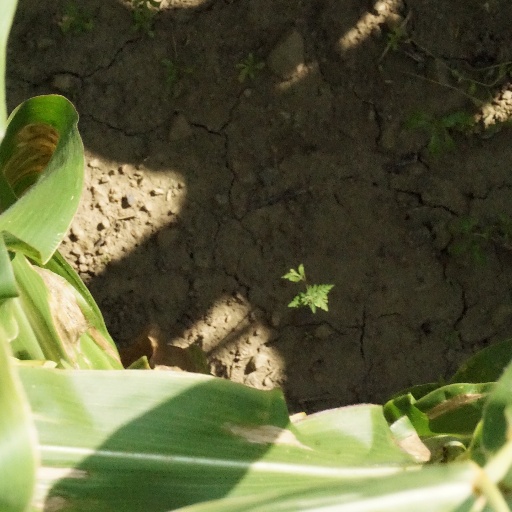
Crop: maize; corn